European Maritime Awareness in the Strait of Hormuz

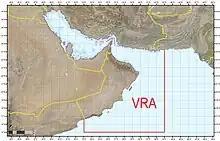
EMASOH Voluntary Reporting Area (VRA)

EMASoH's Voluntary Reporting Scheme is an initiative where ships can voluntarily report they are located in the Voluntary Reporting Area (VRA), which is the entire Persian Gulf, the Strait of Hormuz, and a part of the Arabian Sea. EMASoH reports that this improves the safety and stability of the area, and if a ship voluntarily reports itself, it has priority to be accompanied by EMASoH's ships and aircraft through its journey in the VRA.